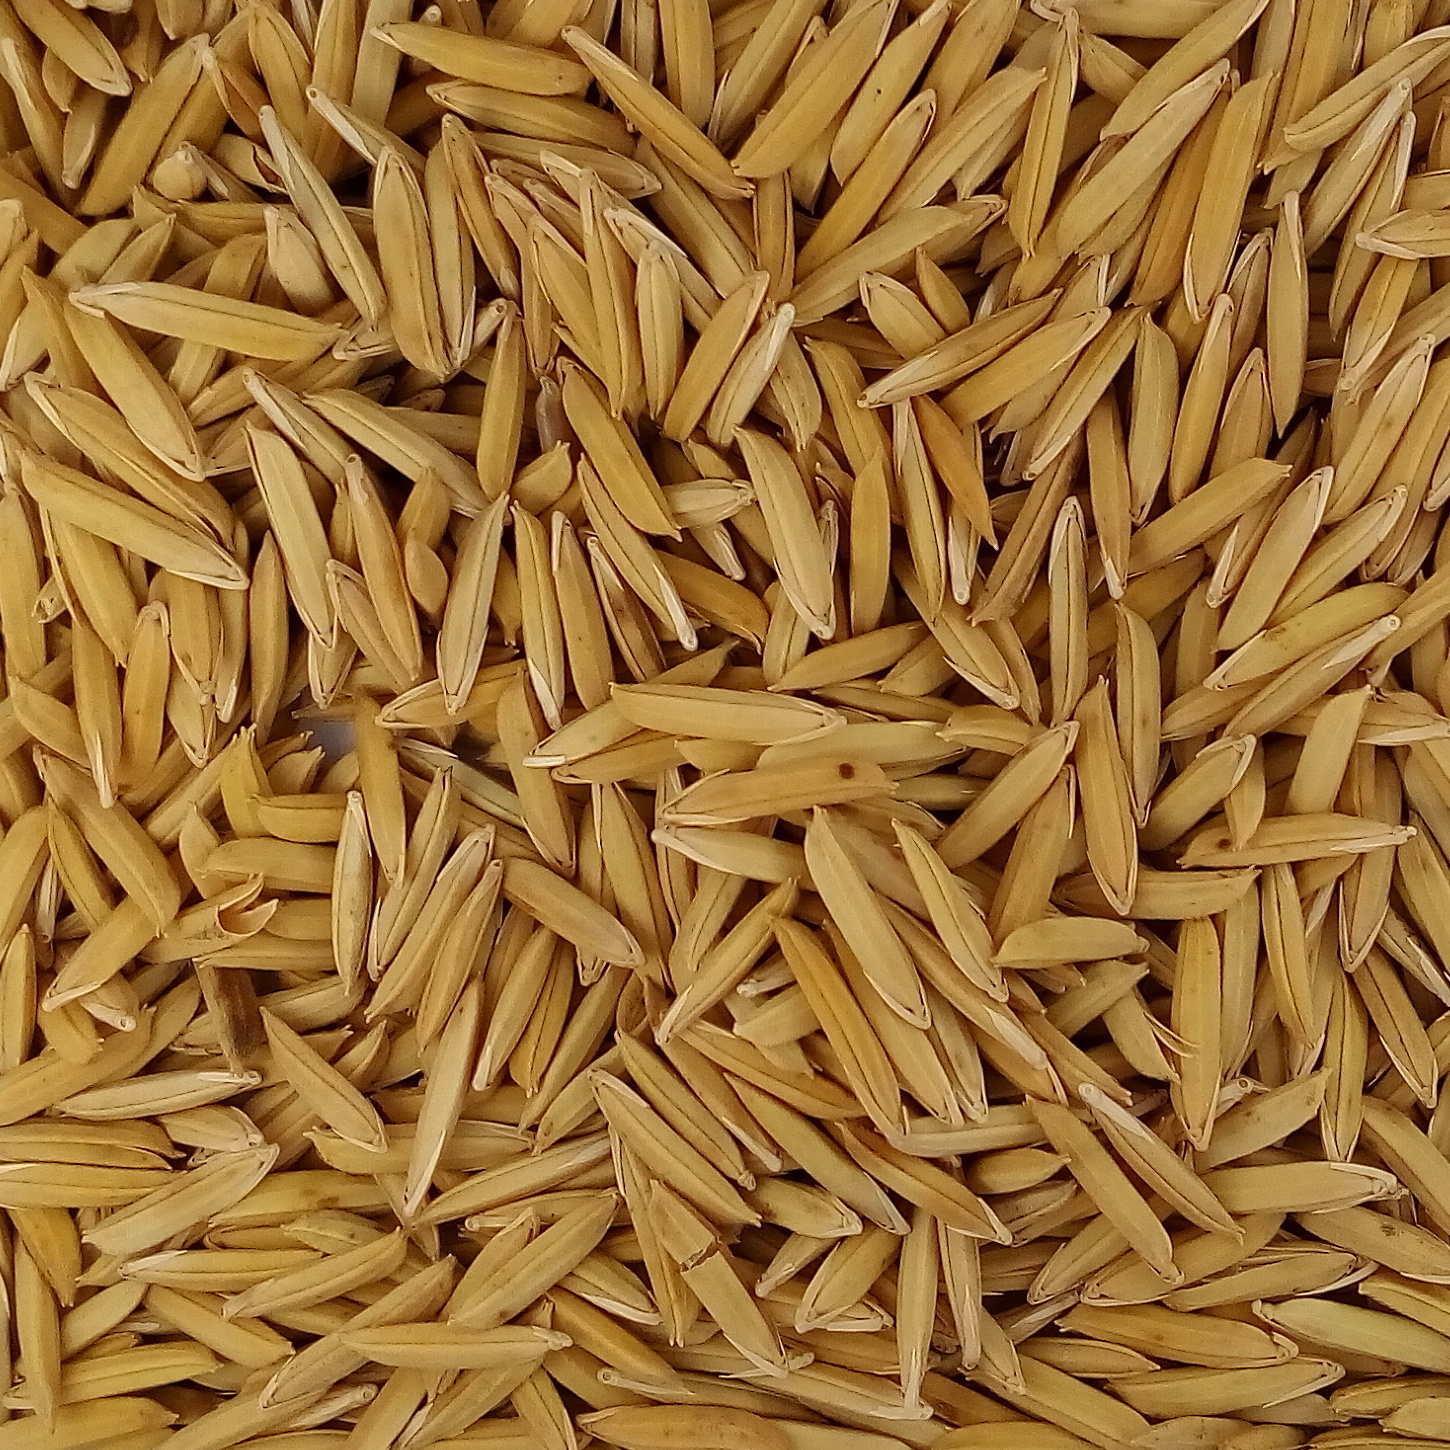
Rice seed variety: 1718